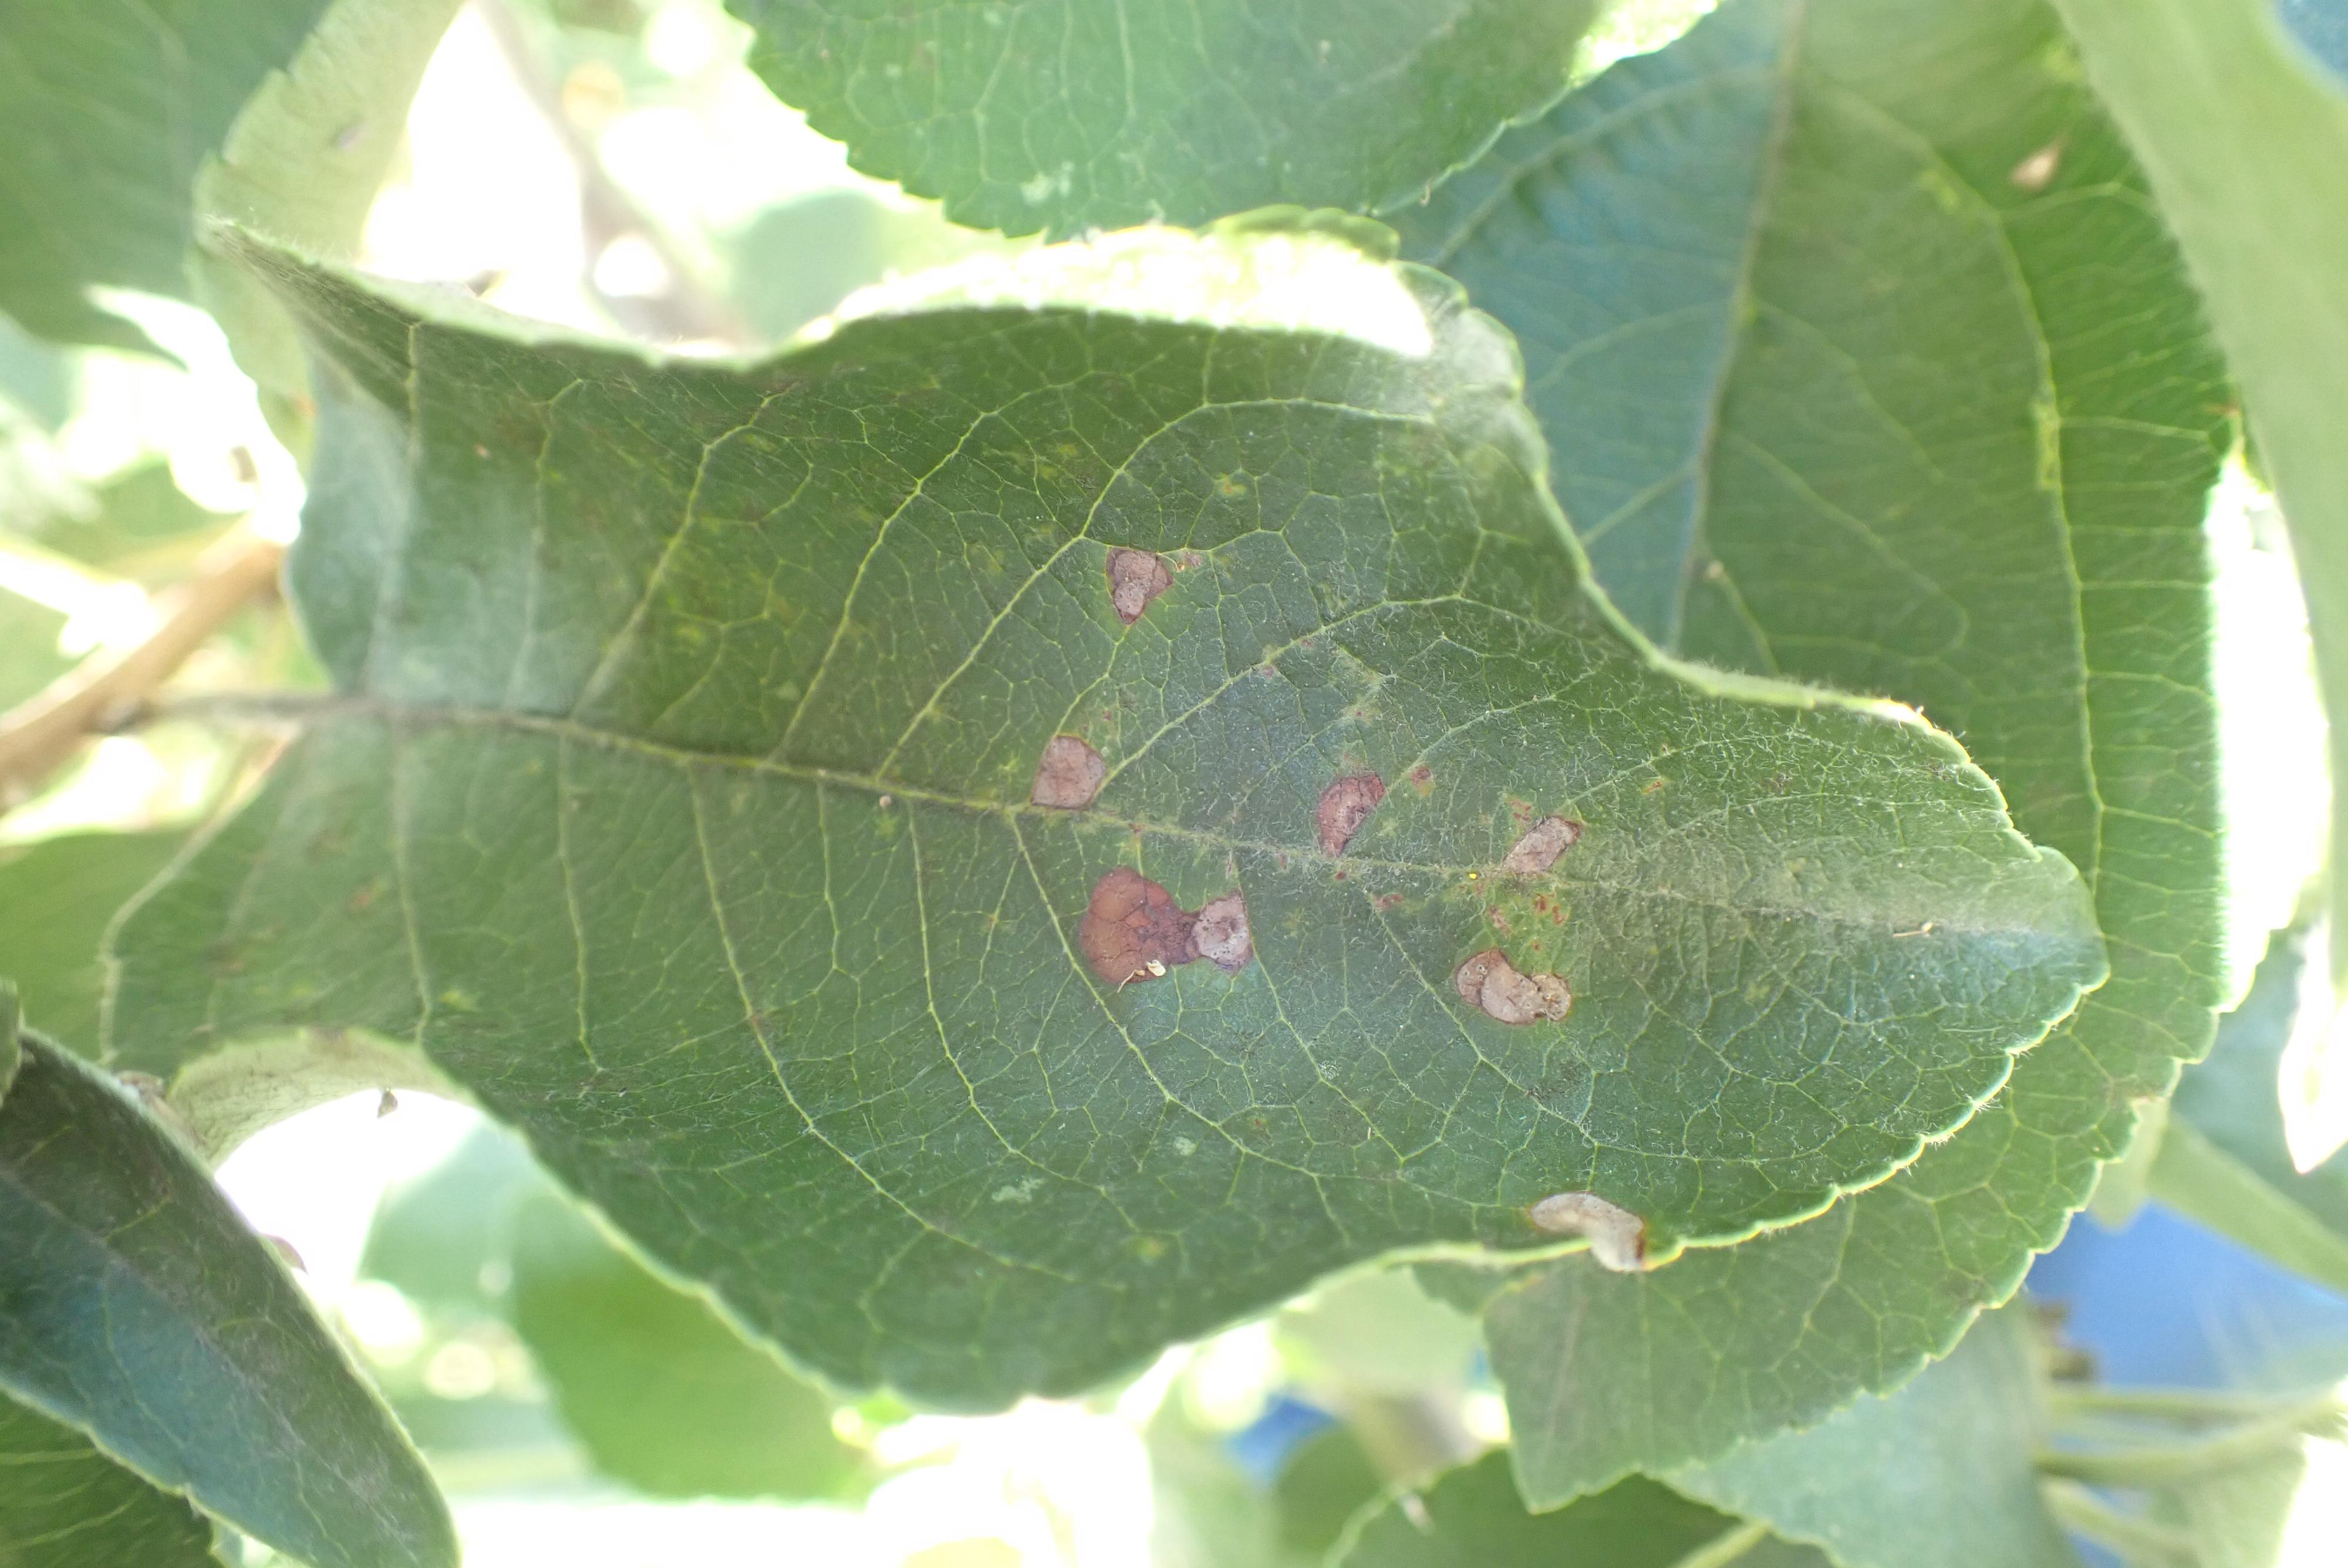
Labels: scab, frog_eye_leaf_spot